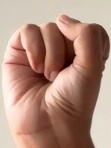
ASL sign: S